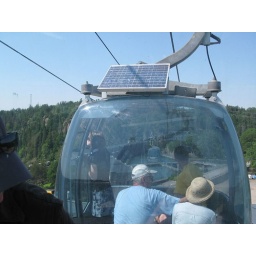
cable car over the river